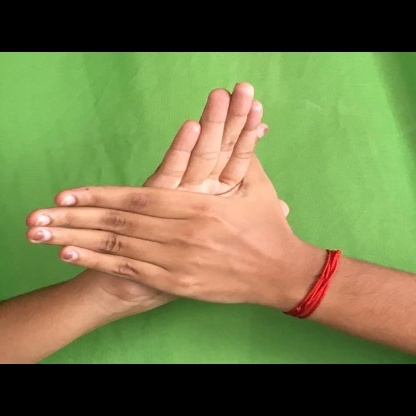
Mudra: Chakra